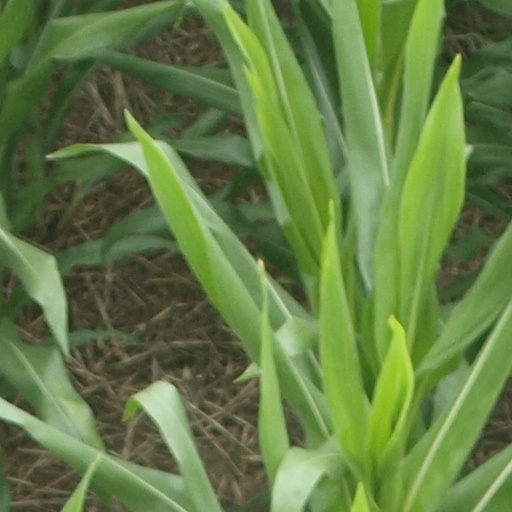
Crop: maize; corn